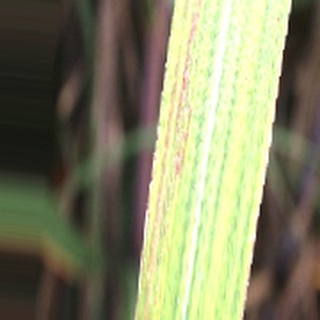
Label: sugarcane_bacterial_blight